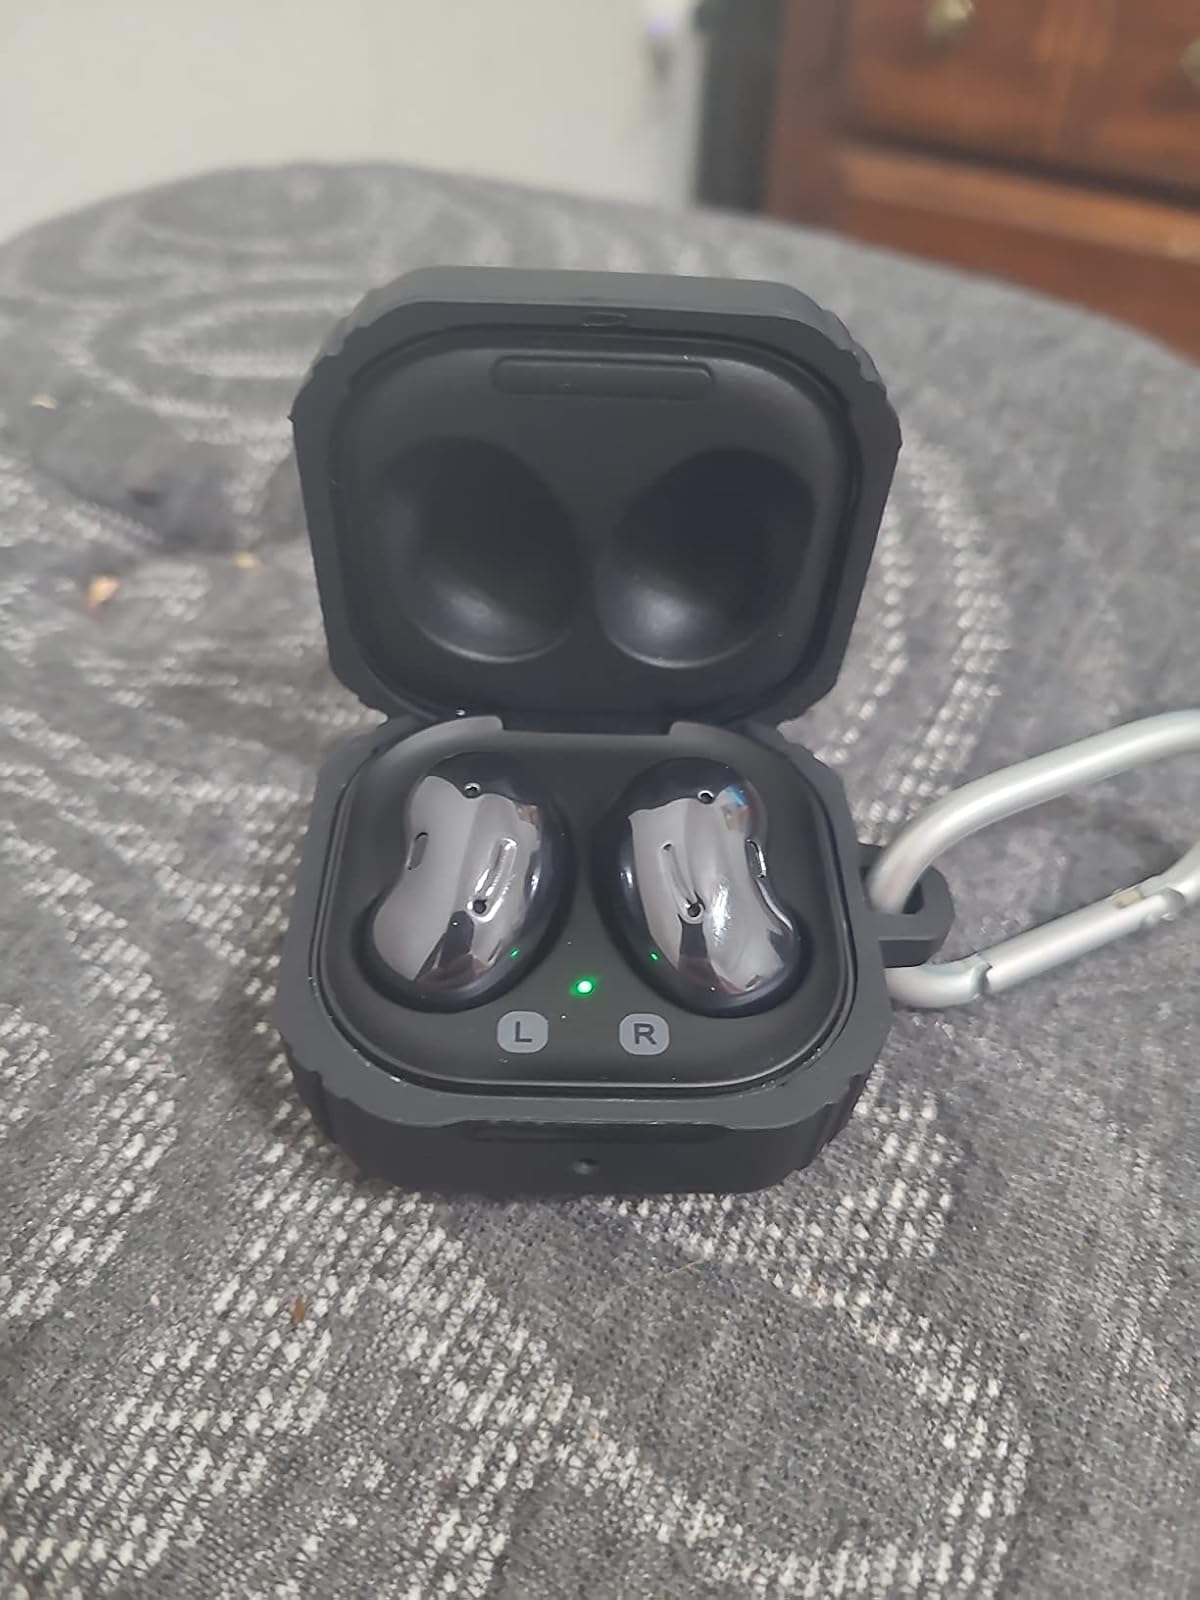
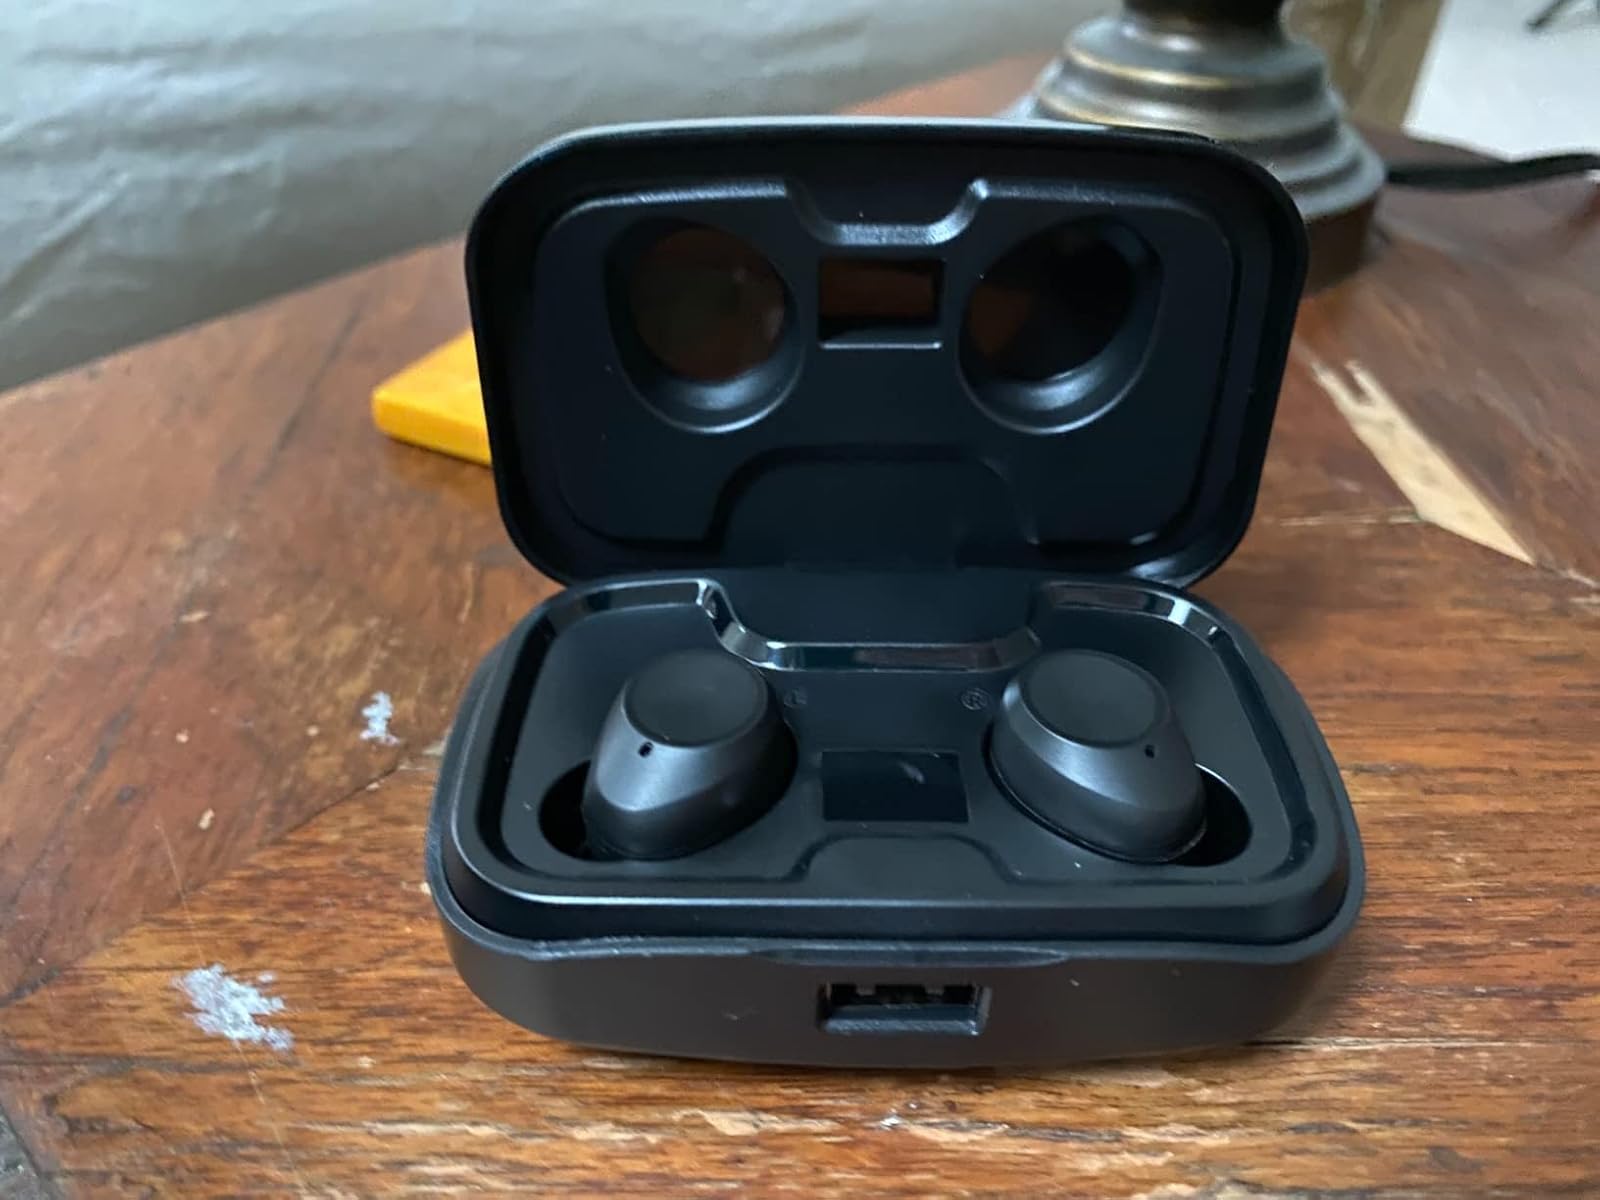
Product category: earbuds
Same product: no